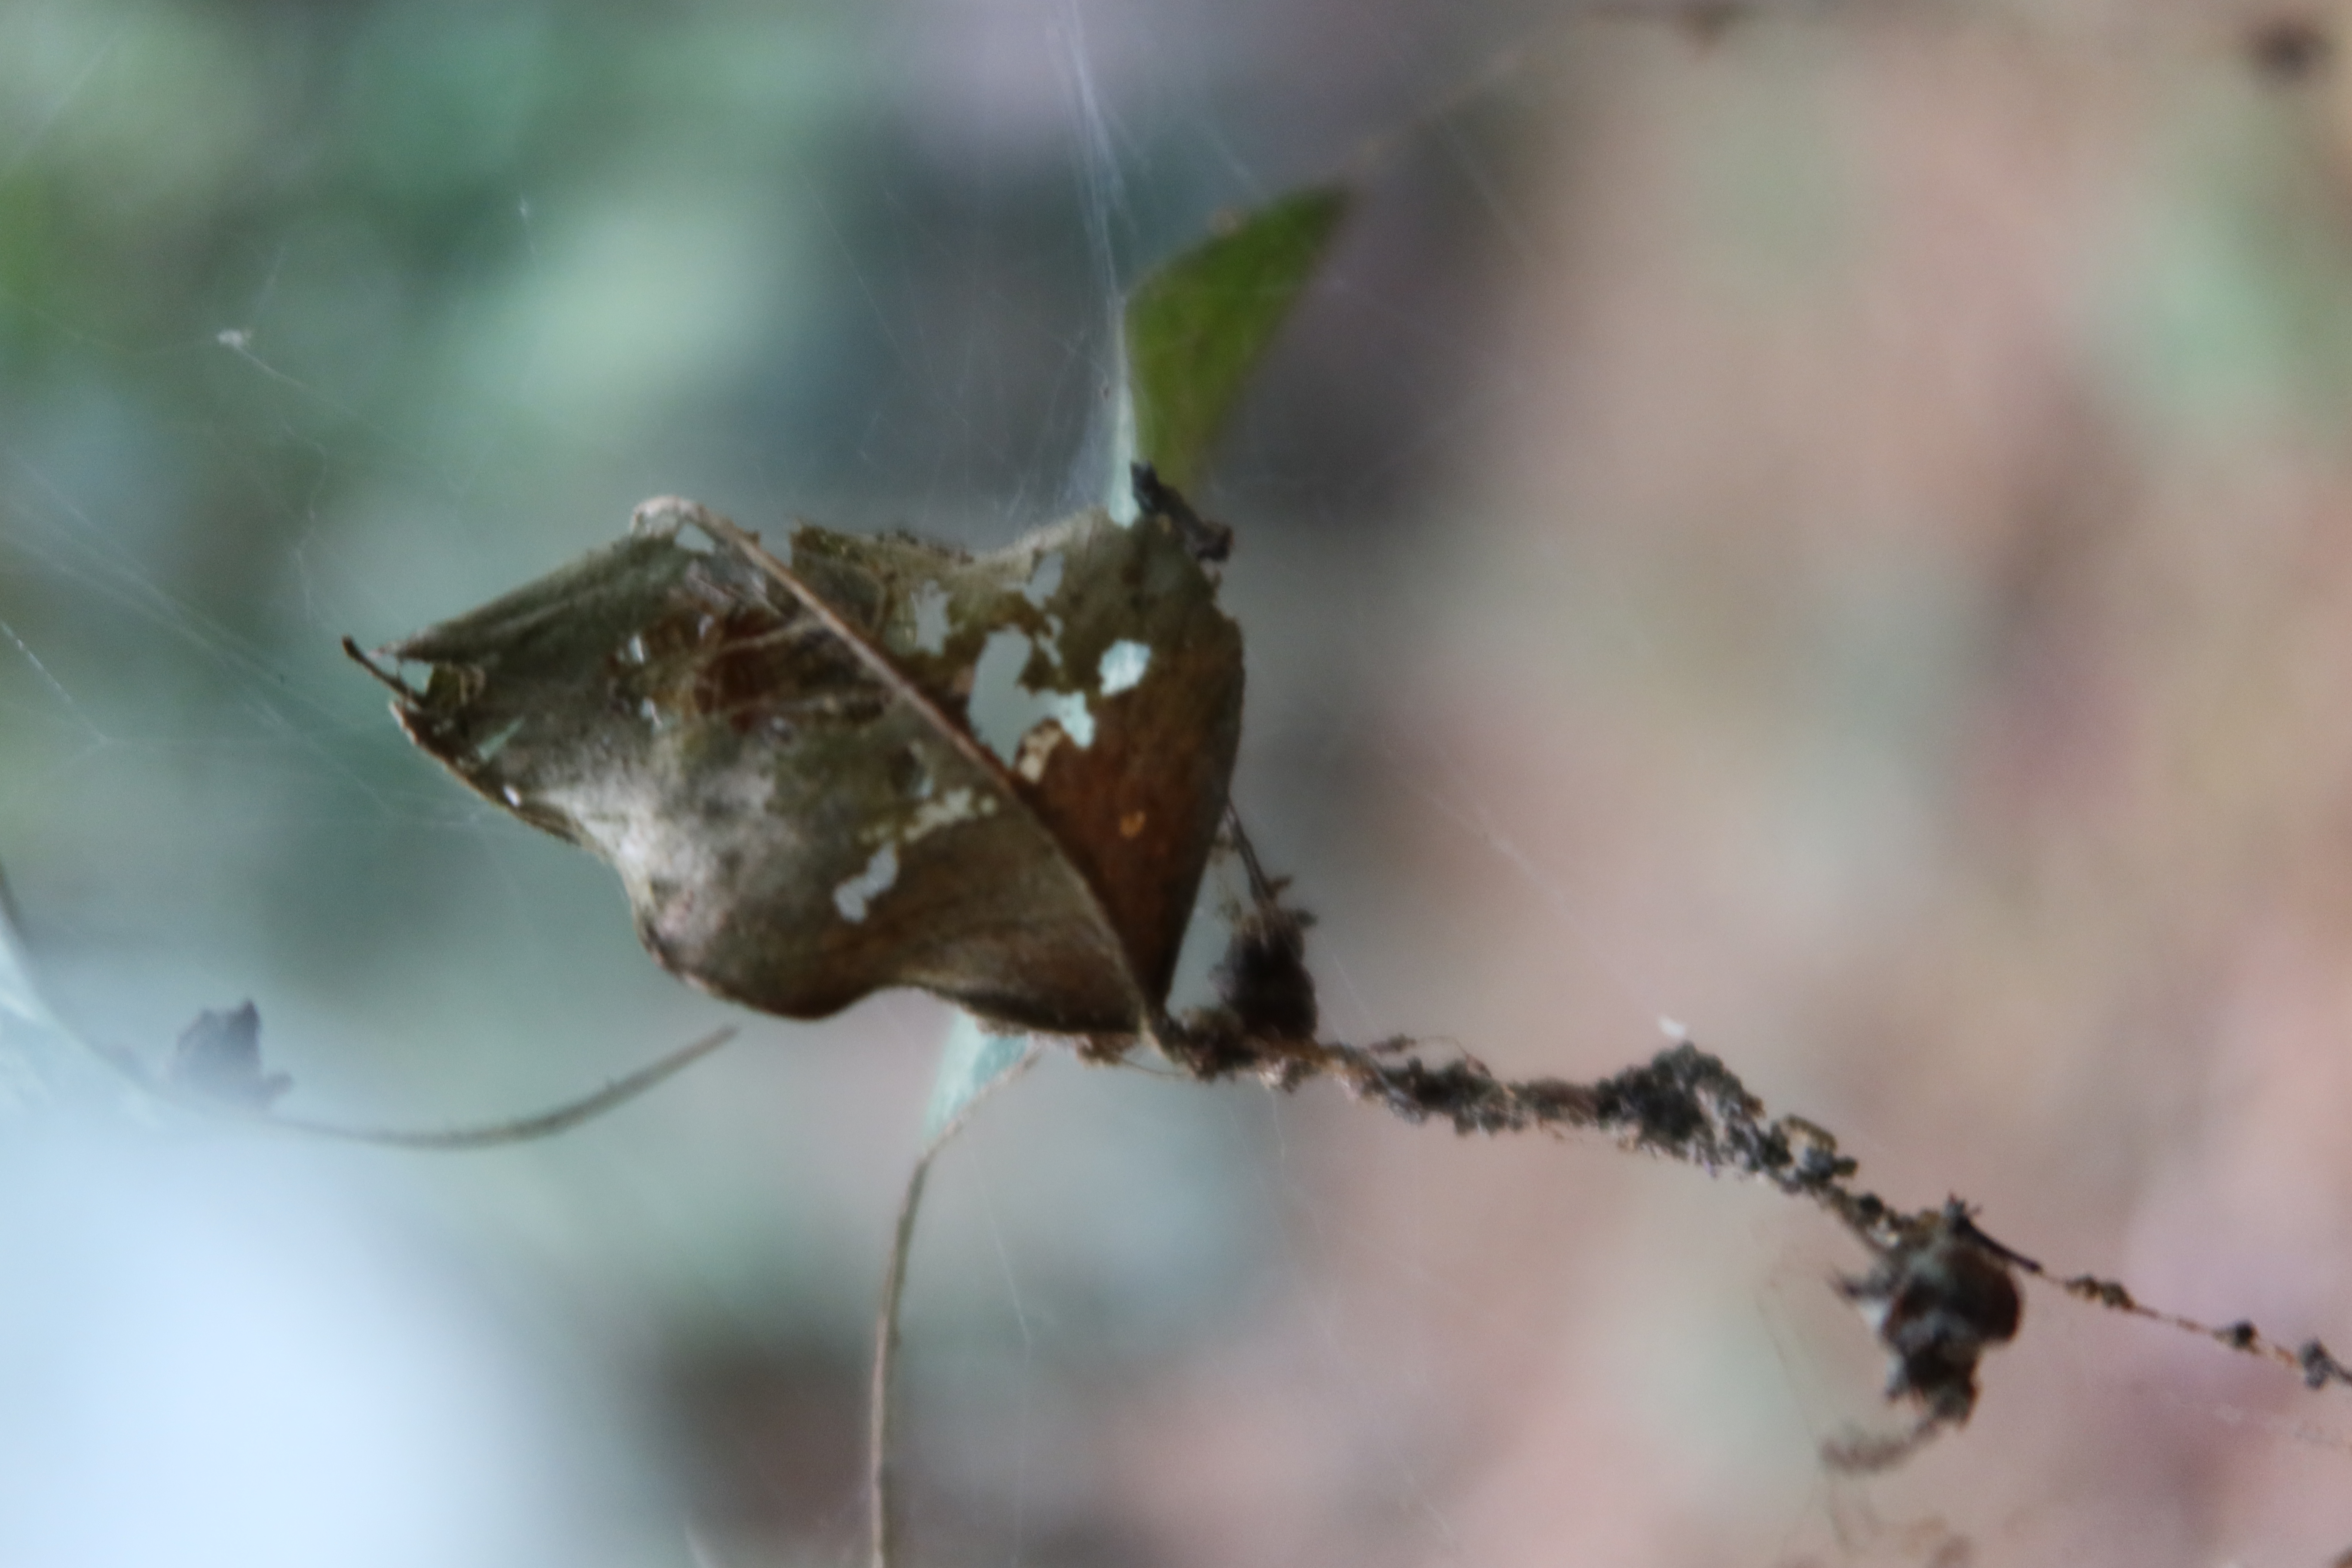
Label: Spiders